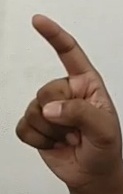
ASL sign: Z